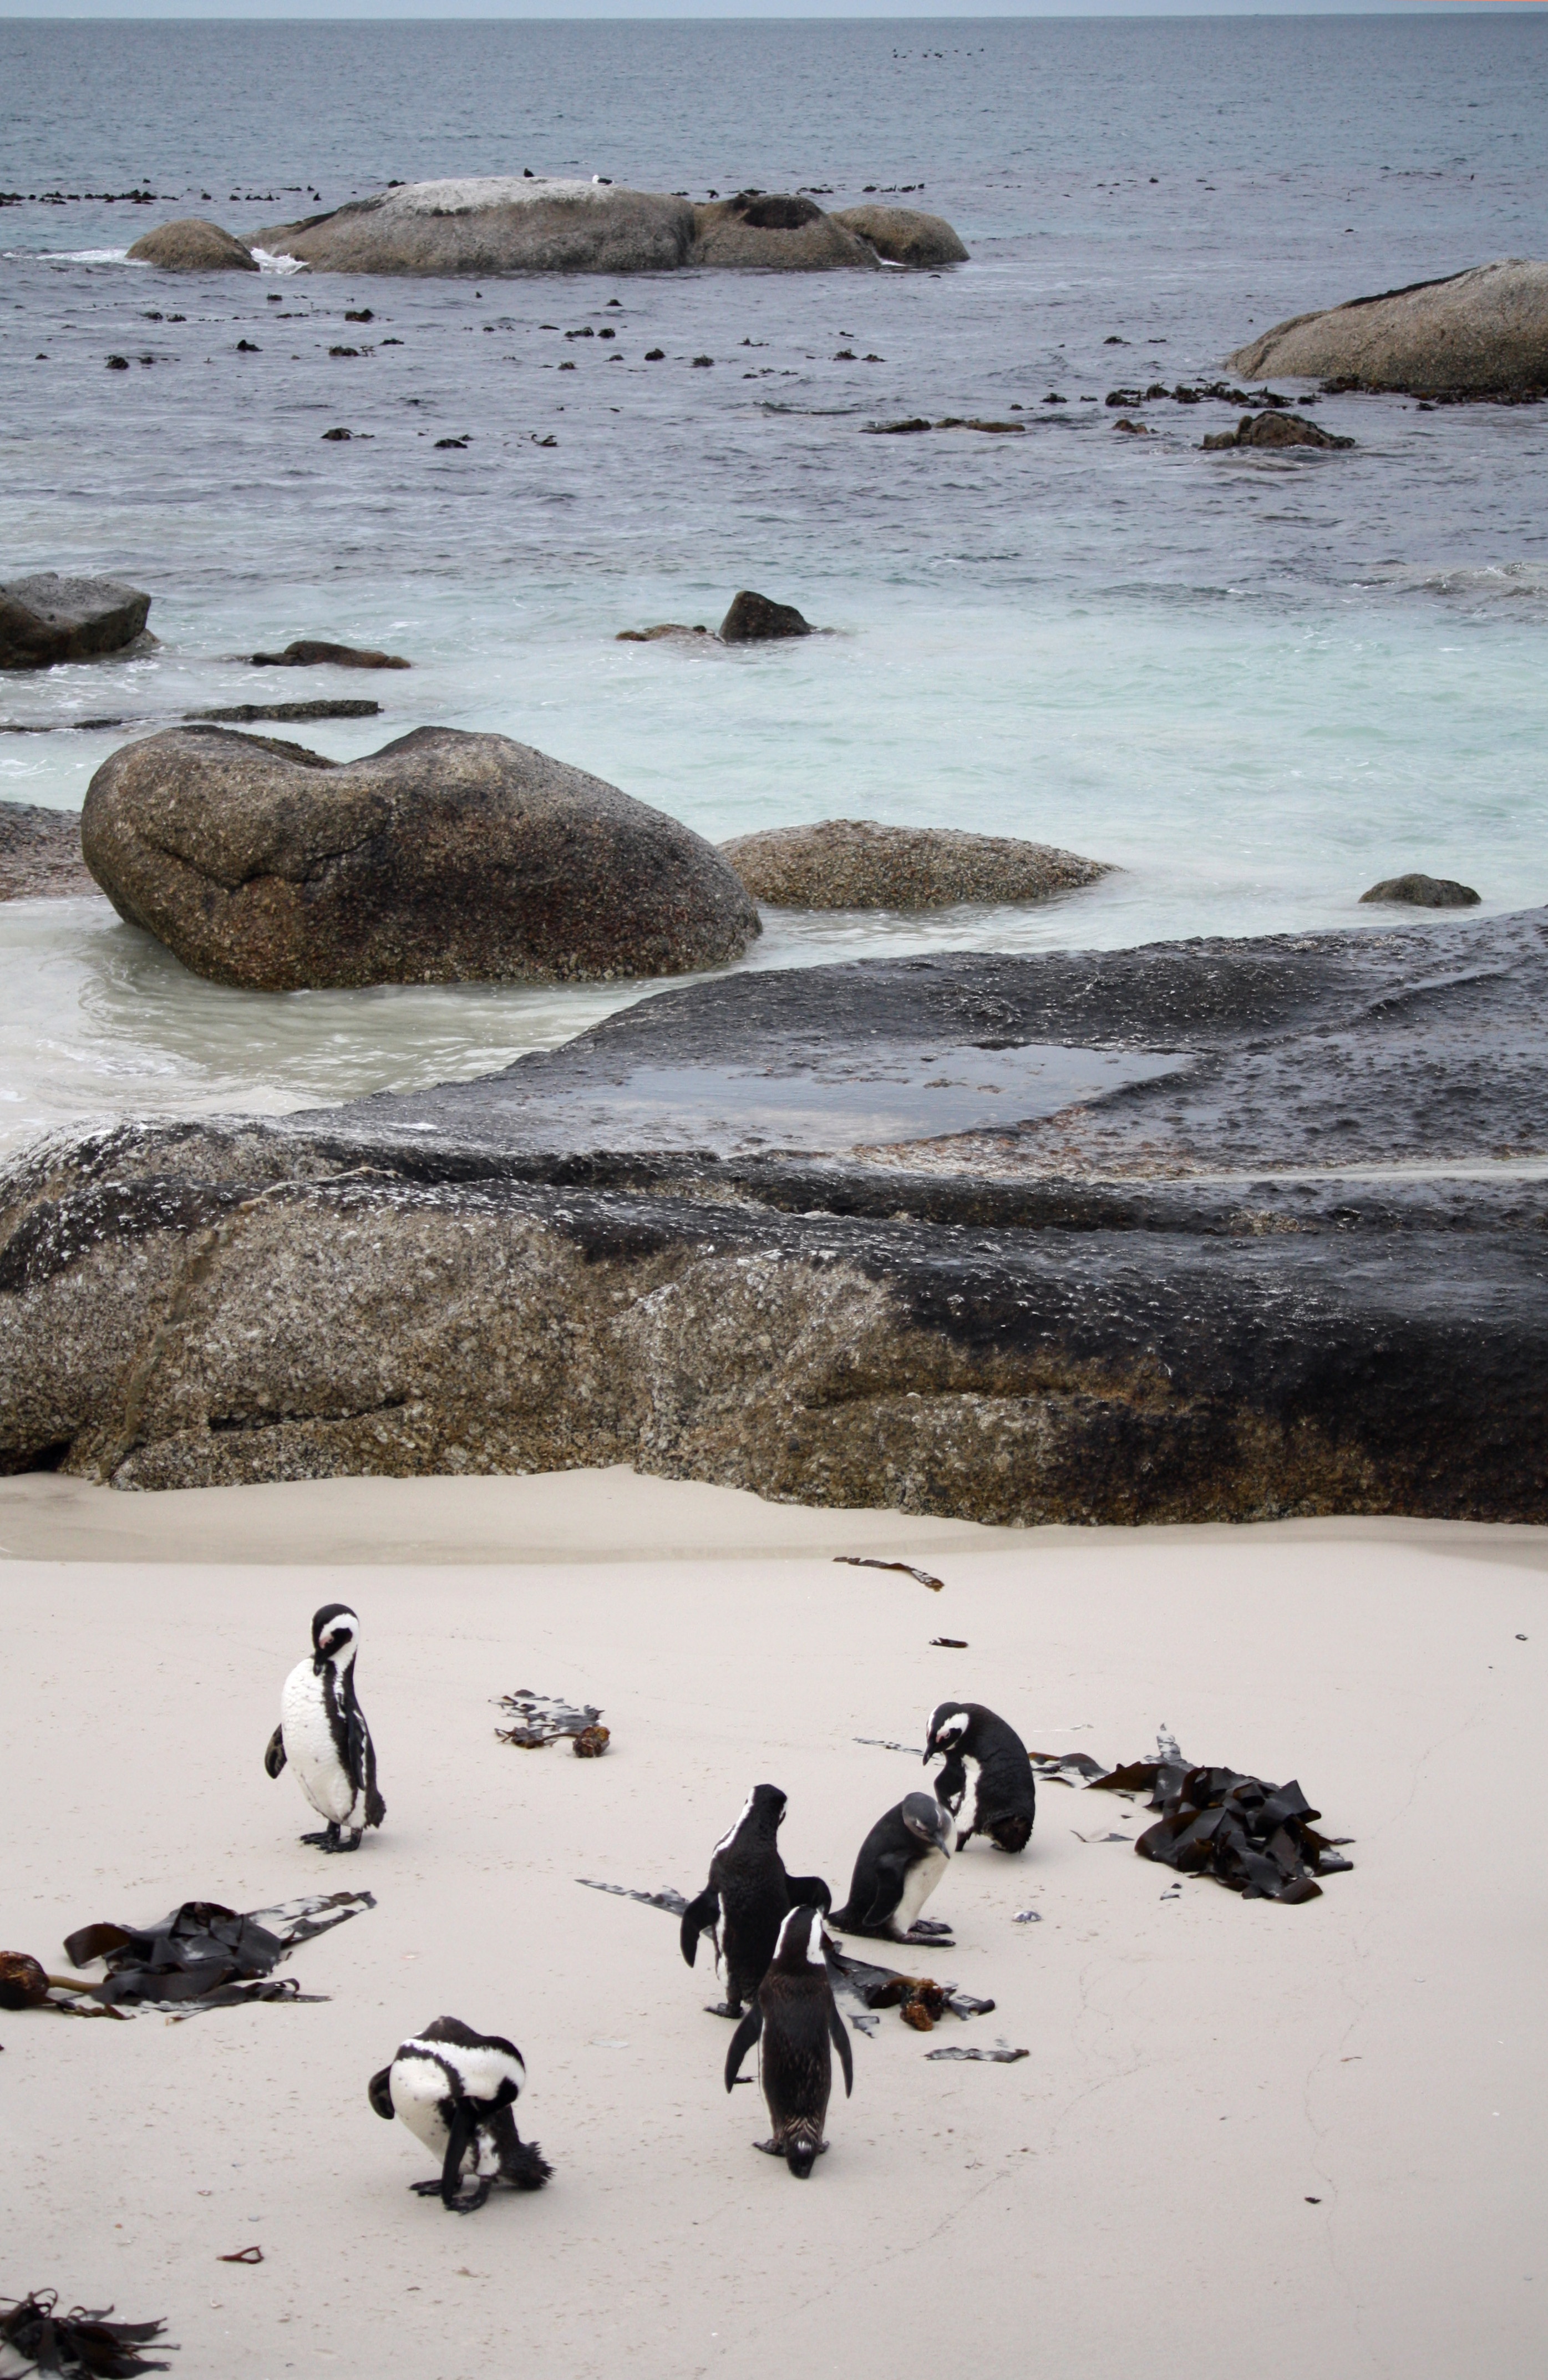
beach, landscape, sea, coast, water, nature, sand, ocean, winter, bird, shore, holiday, blue, penguin, waves, holidays, penguins, riva, south africa, beach penguin, cape peninsula, flightless bird